Vermilion

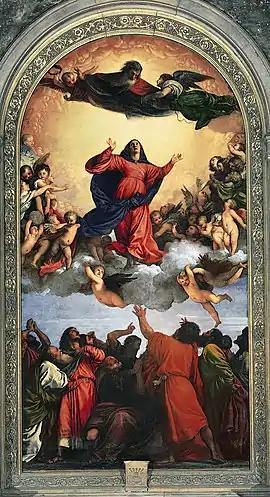
The Venetian painter Titian used vermilion for dramatic effect. In the "Assumption of the Virgin" (1516–18), the vermilion robes draw the eye to the main characters.

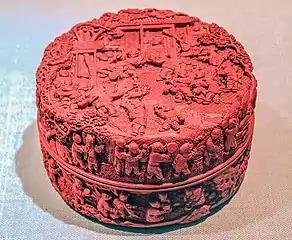
A Chinese "cinnabar red" carved lacquer box from the Qing dynasty (1736–1795), National Museum of China, Beijing

Vermilion (sometimes vermillion) is a color family and pigment most often used between antiquity and the 19th century from the powdered mineral cinnabar (a form of mercury sulfide). It is synonymous with red orange, which often takes a modern form, but is 11% brighter (at full brightness).